West Yorkshire Police

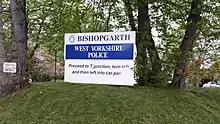
Sign outside of the former West Yorkshire Police Training and Development Centre, Bishopgarth, Wakefield.

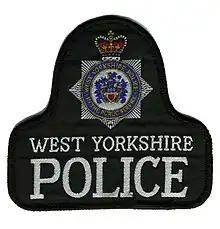
West Yorkshire Police Patch

The force headquarters is situated on Laburnum Road to the north of Wakefield city centre along with the Learning and Development Centre and specialist operations facility at Carr Gate, Wakefield at Junction 41 of the M1 motorway.